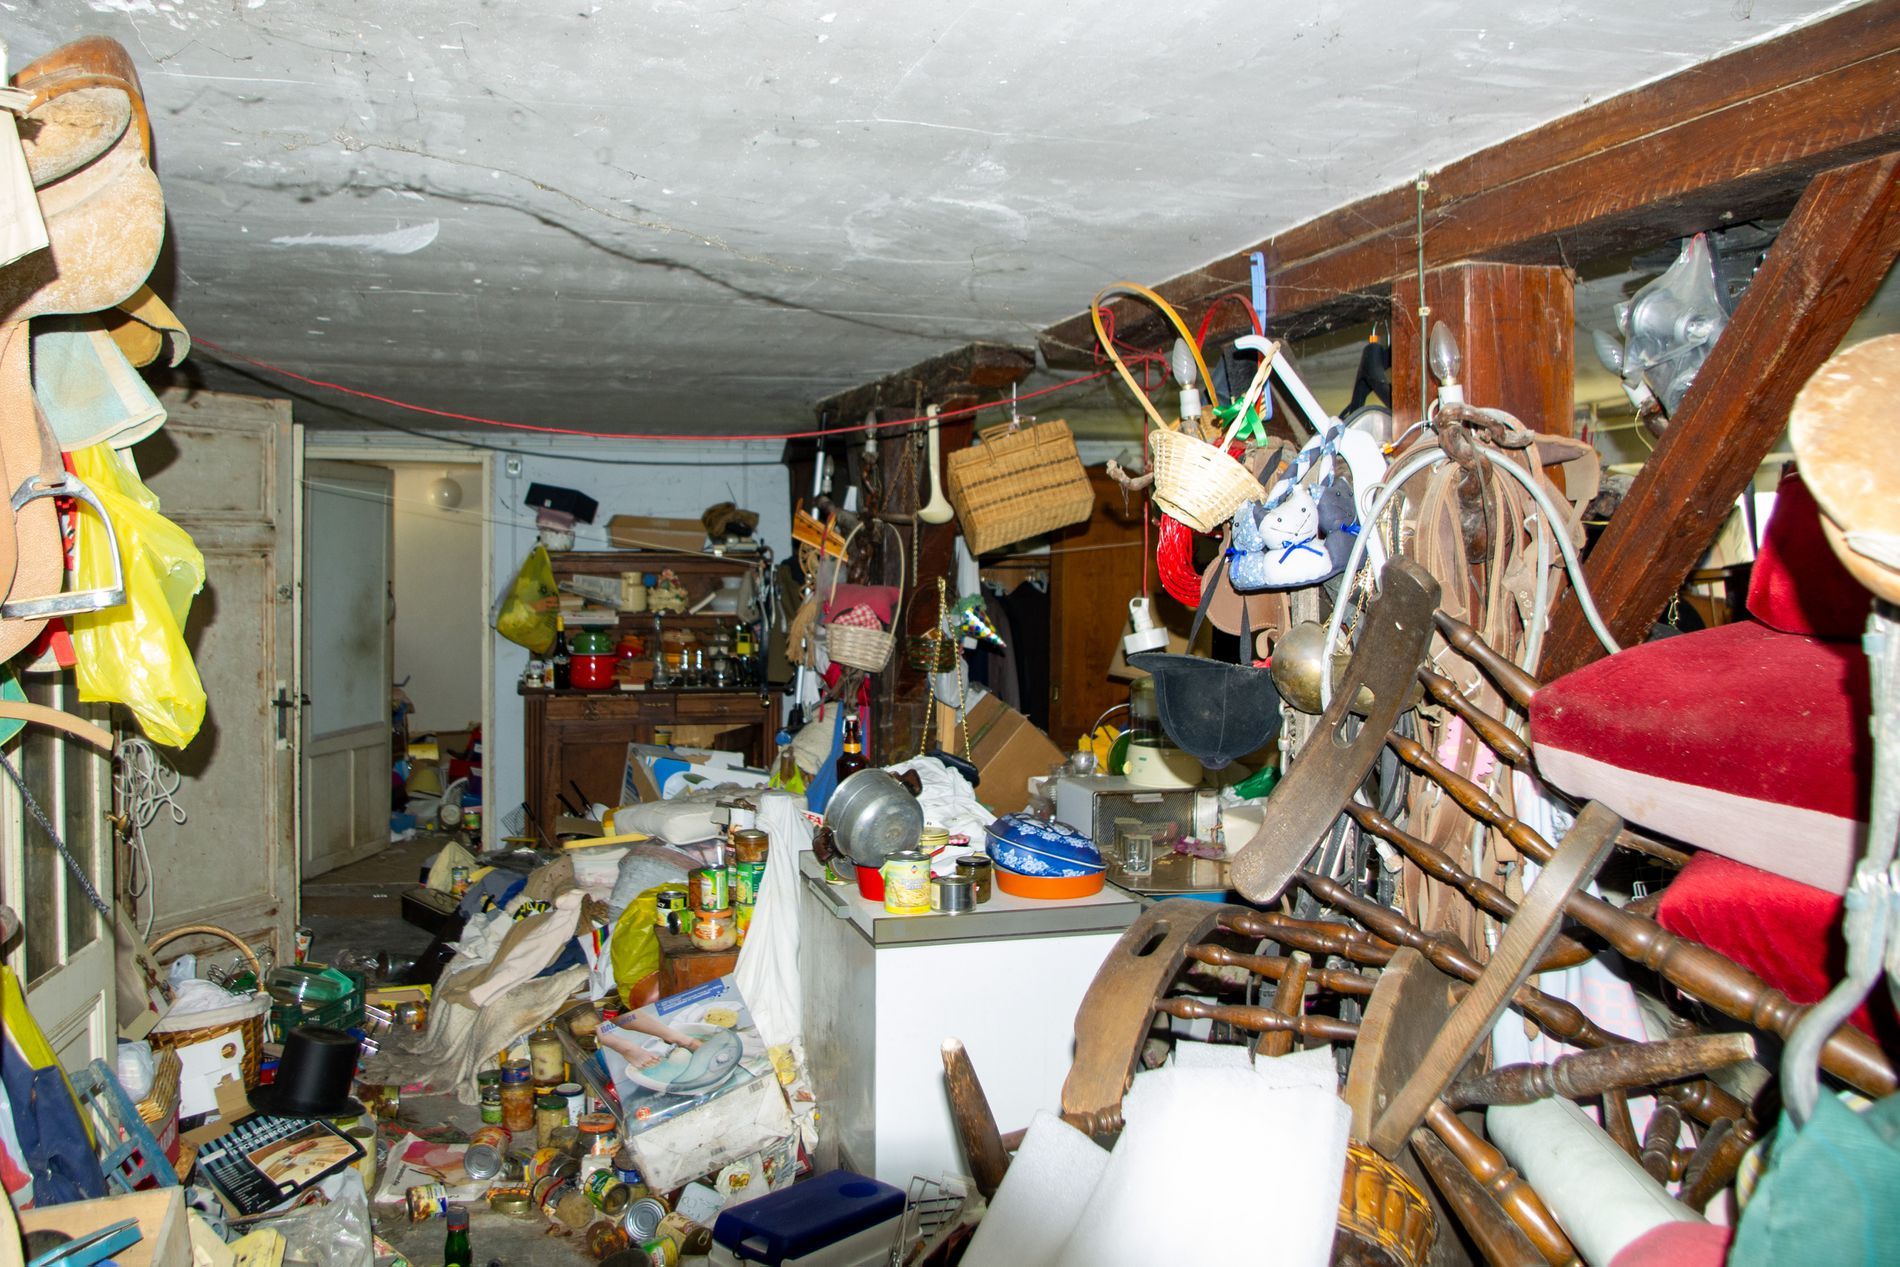
A Chaotic Kitchen.
This image shows a very cluttered kitchen with random items hanging and scattered everywhere giving a very abandoned, not clean place.
A landscape taken at eye level shot in which what appears to be a camera flash featuring a very cluttered kitchen, the cracked ceiling and messy floor contribute to a disorganized and overwhelmingly chaotic atmosphere.
Labels: Indoors, Accessories, Bag, Handbag, Architecture, Building, Furniture, Living Room, Room, Basement, Shelf, Door, deep freezer, Wall ceiling, Pot, Kitchen, wall, Doors, Cluttered Room, Cluttered place
Camera: PENTAX PENTAX K-5
Lens: smc PENTAX-DA 18-55mm F3.5-5.6 AL WR, smc PENTAX-DA 18-55mm F3.5-5.6 AL WR
Aperture: F4
Exposure: 1/40 sec
ISO: 400
Focal length: 18.0 mm